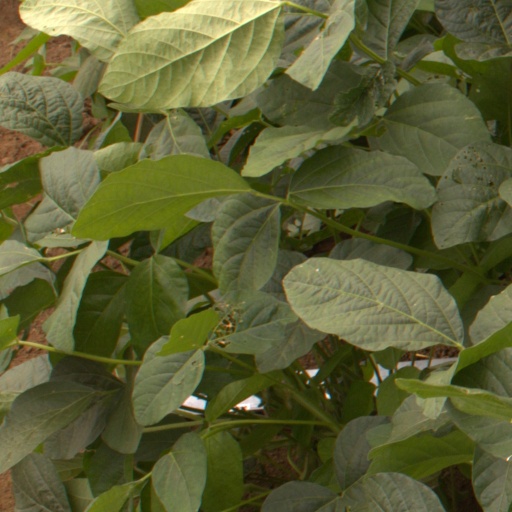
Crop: soybean